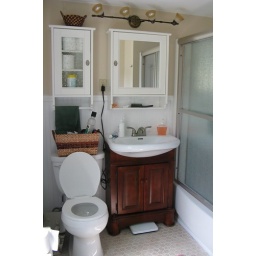
Here is the bathroom in use - with baskets towels etc. Not yet complete